Ali Banaei

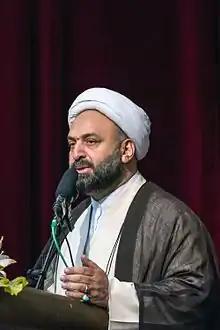

Ali Banaei is an Iranian Shia cleric and conservative politician who currently serves as the parliamentary advisor to the Judiciary Chief.